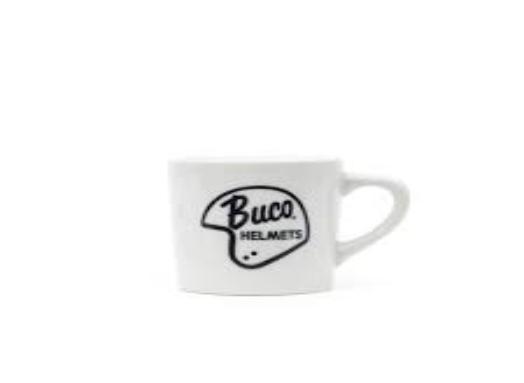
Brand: BUCO
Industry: Clothes